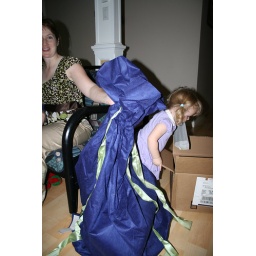
My iPhone Dock came in wraped in this HUGE blue Santa type bag that was stuffed in a box.